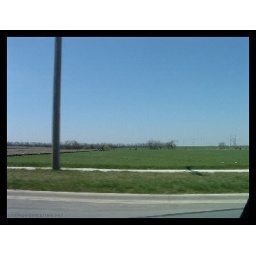
taken out my car window on the third passing of a nice little field by my house